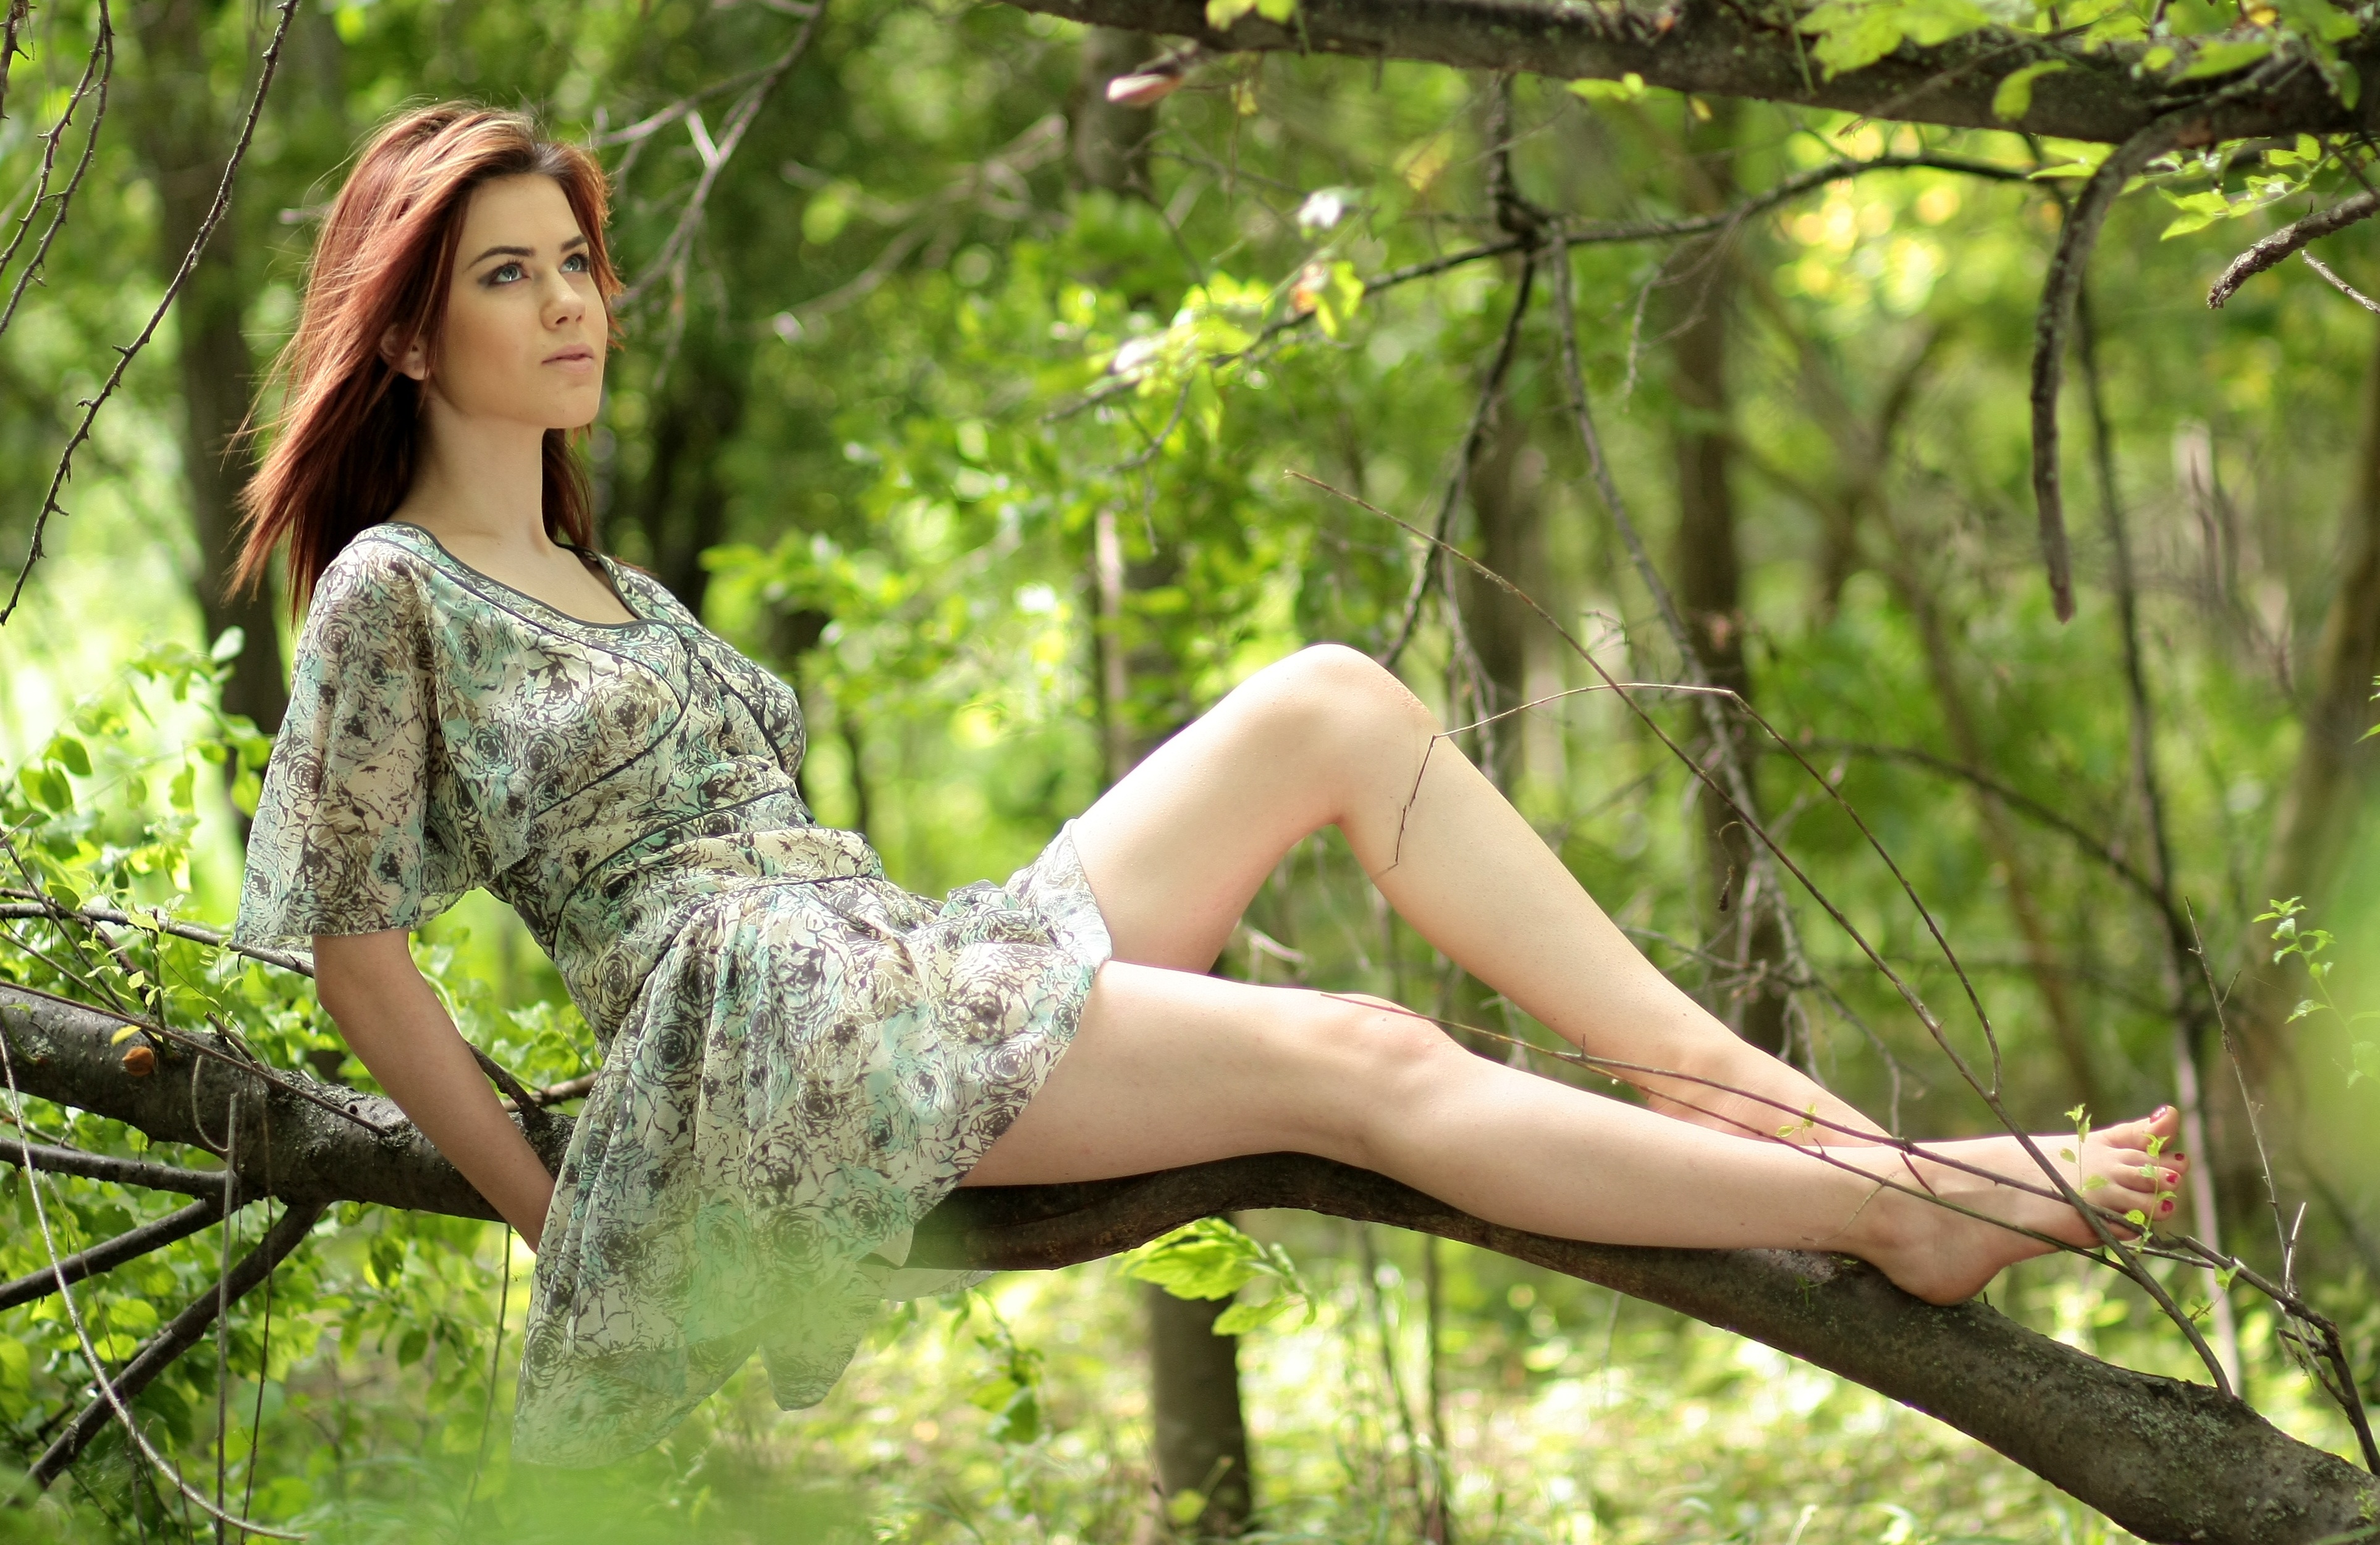
tree, forest, grass, girl, woman, photography, meadow, sunlight, model, spring, green, jungle, residence, long hair, dress, rainforest, beauty, woodland, habitat, photo shoot, casey, portrait photography, natural environment, art model